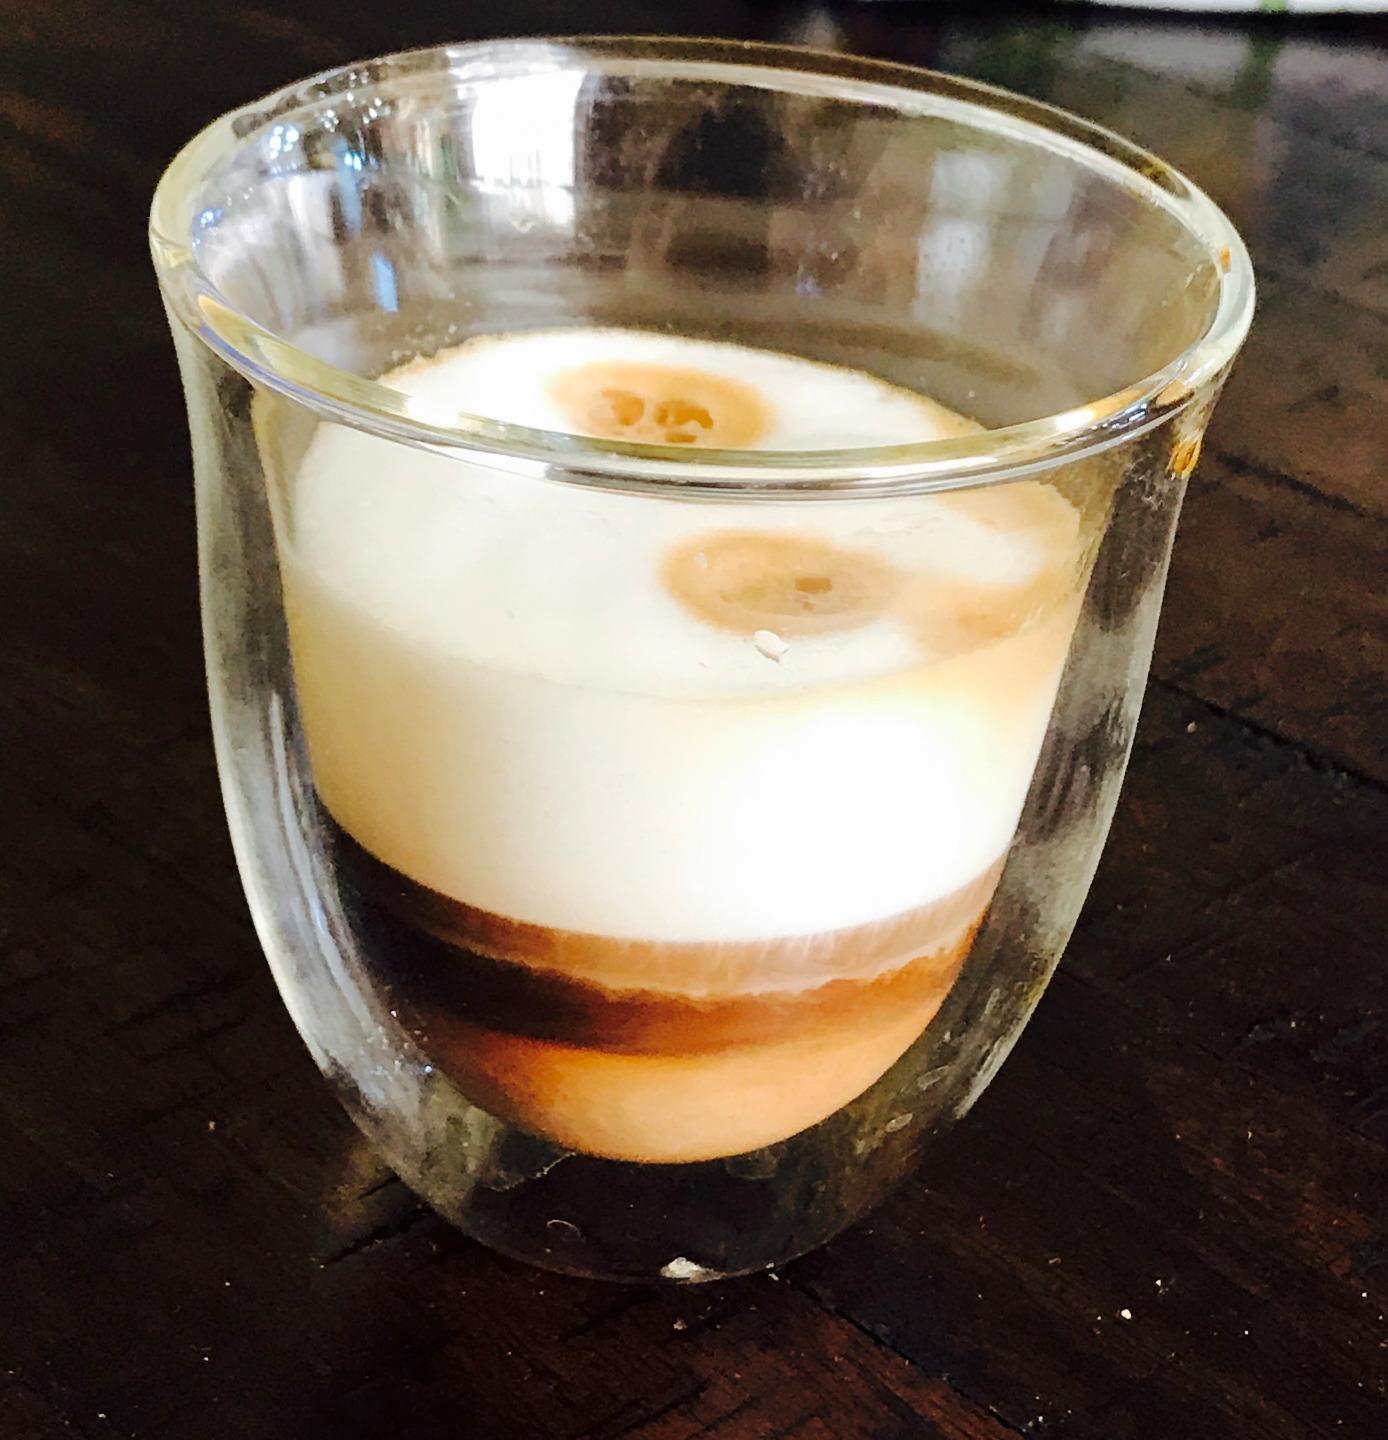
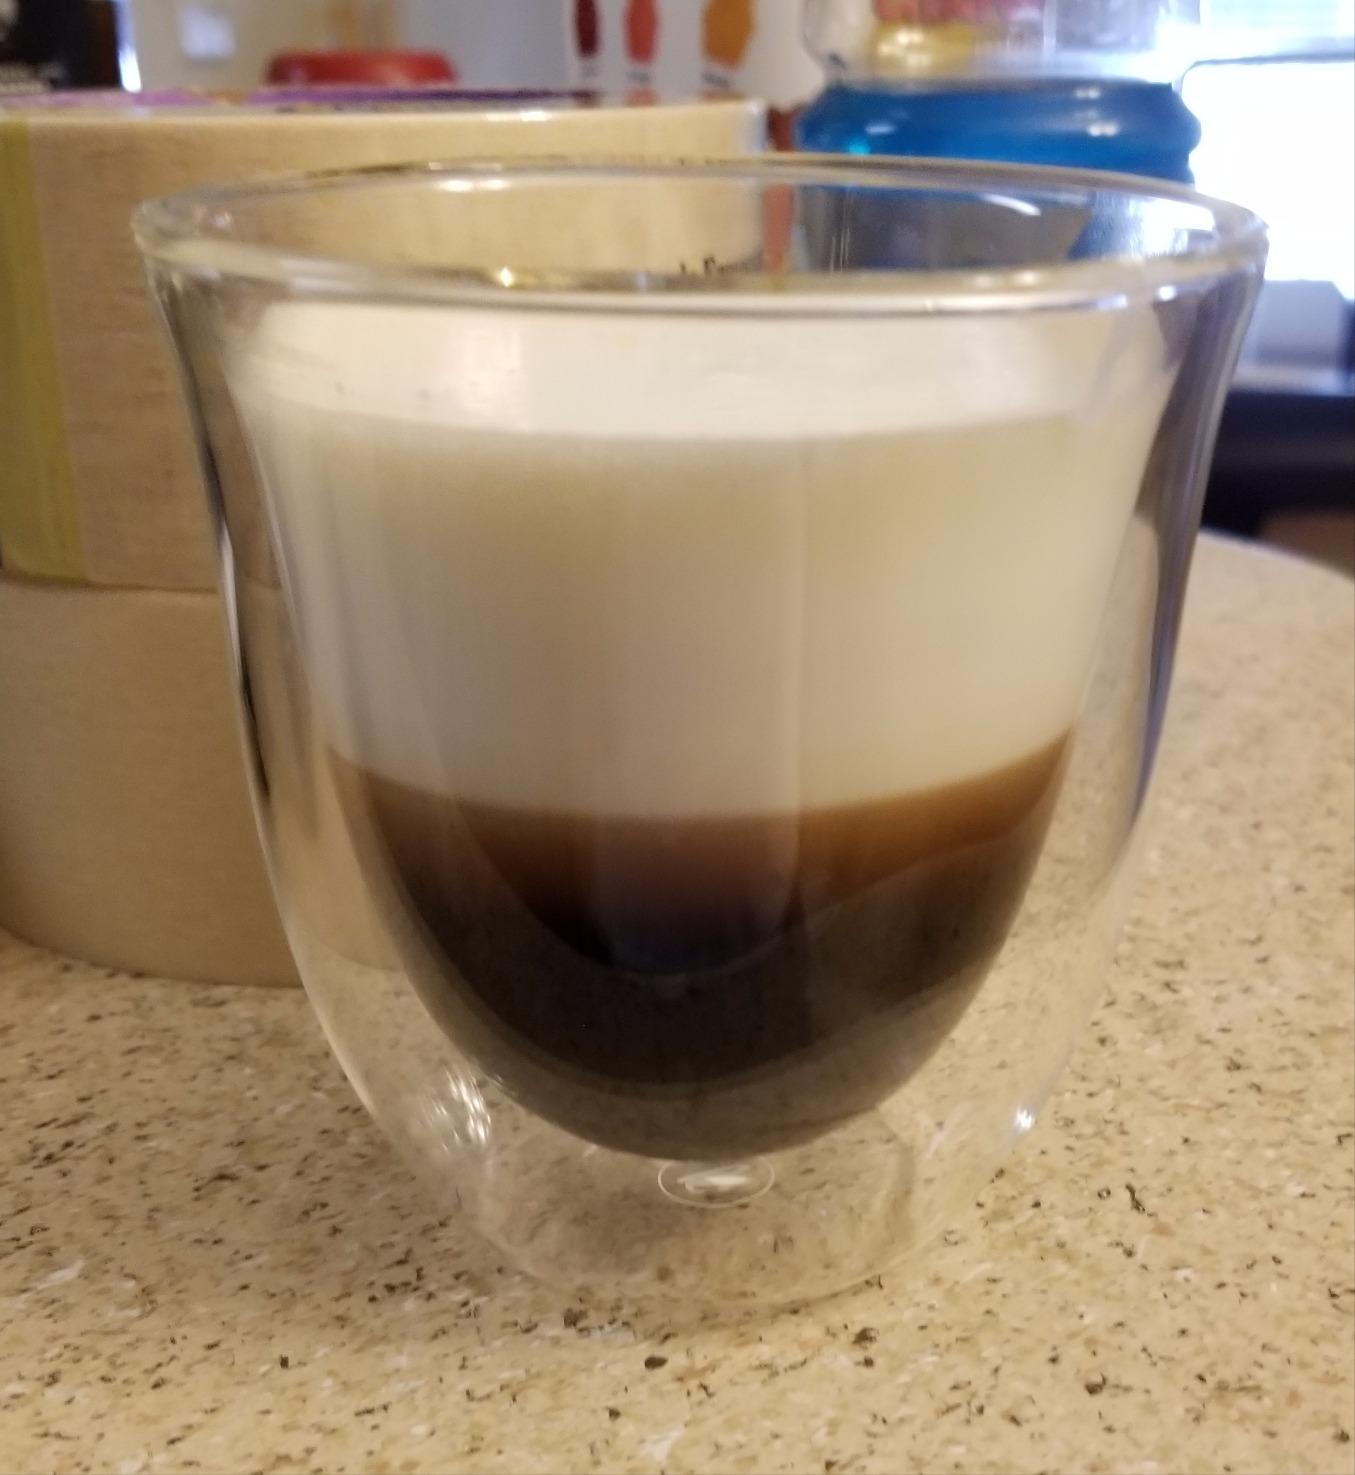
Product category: items_mug
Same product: yes